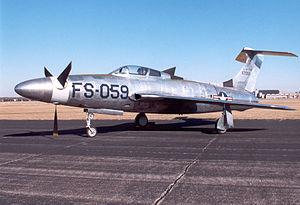
Le Republic XF-84H était un avion expérimental à turbopropulseur dérivé du chasseur américain F-84F Thunderstreak. Propulsé par un turbomoteur associé à une hélice supersonique, le XF-84H avait le potentiel nécessaire pour battre le record non officiel de vitesse pour un avion à hélice, mais ne parvint pas à surmonter certains défauts aérodynamiques et mécaniques importants, ce qui mena à l'abandon du programme.